Cathedral Provincial Park and Protected Area

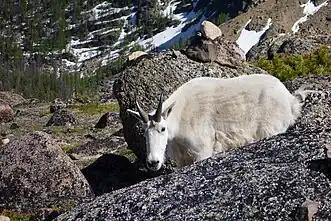
A local Mountain Goat at Cathedral Park

Mountain goats are a species that like to live in high alpine areas, capable of climbing vertical rocks. Which is ideal because Cathedral Park is very mountainous. Mountain Goats can be found all across the world in strong, healthy populations, however, they have a strong chance of expiration in British Columbia. In Southern British Columbia near where Cathedral Provincial Park is located, the population is the most at risk because, they have a tiny population size. In 2006 a study was done where Mountain Goat populations were estimated at, 200 - 300 individuals in the whole Okanagan area. Not just in Cathedral Provincial Park. Mountain goats have numerous threats which include, historical over harvest, climate change causing reduced habitat, and negative impacts from recreation. In Cathedral Provincial Park they are of special concern because of the large amounts of people in the area, leading to human-goat conflict. The population around the Cathedral Provincial Park area is not well understood because, for a couple of decades, data collection has not happened. However, the population is estimated to be around, 24 - 28 goats. There are a few reasons for the low populations however, human interactions and helicopters are a couple of the main ones. The reason for all the human and goat interactions is that goats can become aggressive and charge people at the park over salt resources. Salt is vital to, goat ecology, and goats will usually ingest sodium from mineral lick sites. In Cathedral Provincial Park, goats have been spotted looking for salt near the campgrounds, which is often where humans are present. In the Park, goats force visitors to move around them by standing their ground. The conflicts that come with these interactions have caused, death or injury to humans and or wildlife. Helicopters also bring many issues to the goat population. Helicopters regularly fly over Cathedral Provincial Park mainly in the months for helicopter training which is the spring and winter time. Whenever helicopters fly over the park goats do not behave well to the flying which causes a loud disturbance. The behavior that occurs when a helicopter is nearby may include, increased movements or a shift from the habitat in which they prefer to live in. In other words with the consistent flying of helicopters above the park, many mountain goats may have been displaced from their habitat which is why the population is so low in the area. Mountain Goats are also not classified as endangered or threatened globally. Mountain goats have a small effect on the mountainous landscape where they live. Mountain goats can destroy small plants such as flowers and shrubs as they walk and when they eat. Mountain goats eat mountain mahogany, shrubs, conifers, sedges, rushes, mosses, lichens, and grasses.